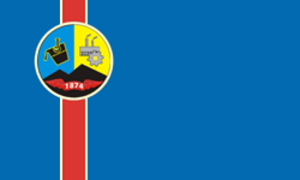
Kadiïvka est une ville minière de l'oblast de Louhansk, en Ukraine. Sa population s'élevait à 77 593 habitants en 2013.